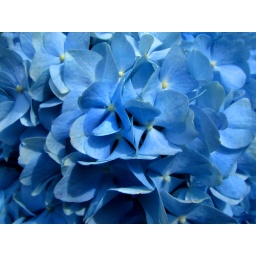
My mom's lovely big flower bush in her front yard. Boy, did she have a green thumb.